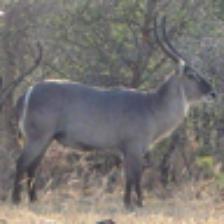
Label: NonHuman